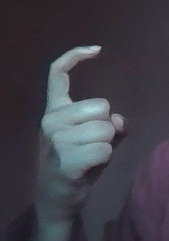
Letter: ra